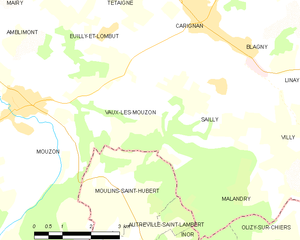
Carte des communes françaises: Vaux-lès-Mouzon